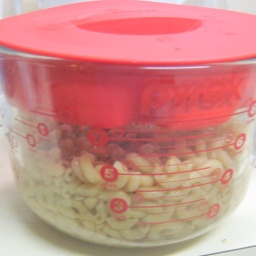
Rinsed with hot water to clear away some of the excess starch, thendrained through slits in the red lid.